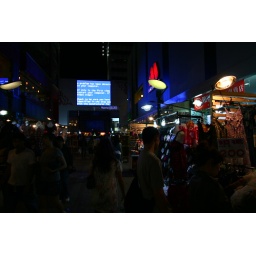
The big tv wall in shopping area got a blue screen of death.. thought it was quite funny.